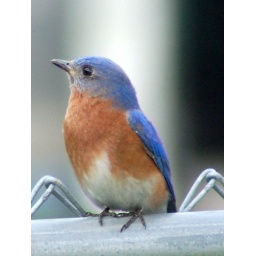
This papa eastern bluebird was on the lookout.......mama was in the nesting box